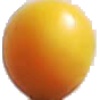
Label: Cherry Wax Yellow 1